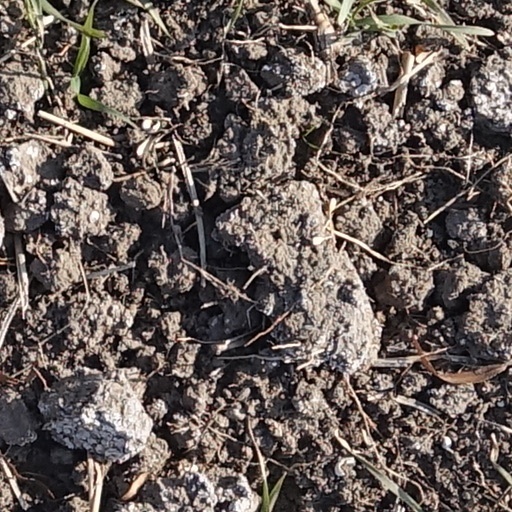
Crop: wheat